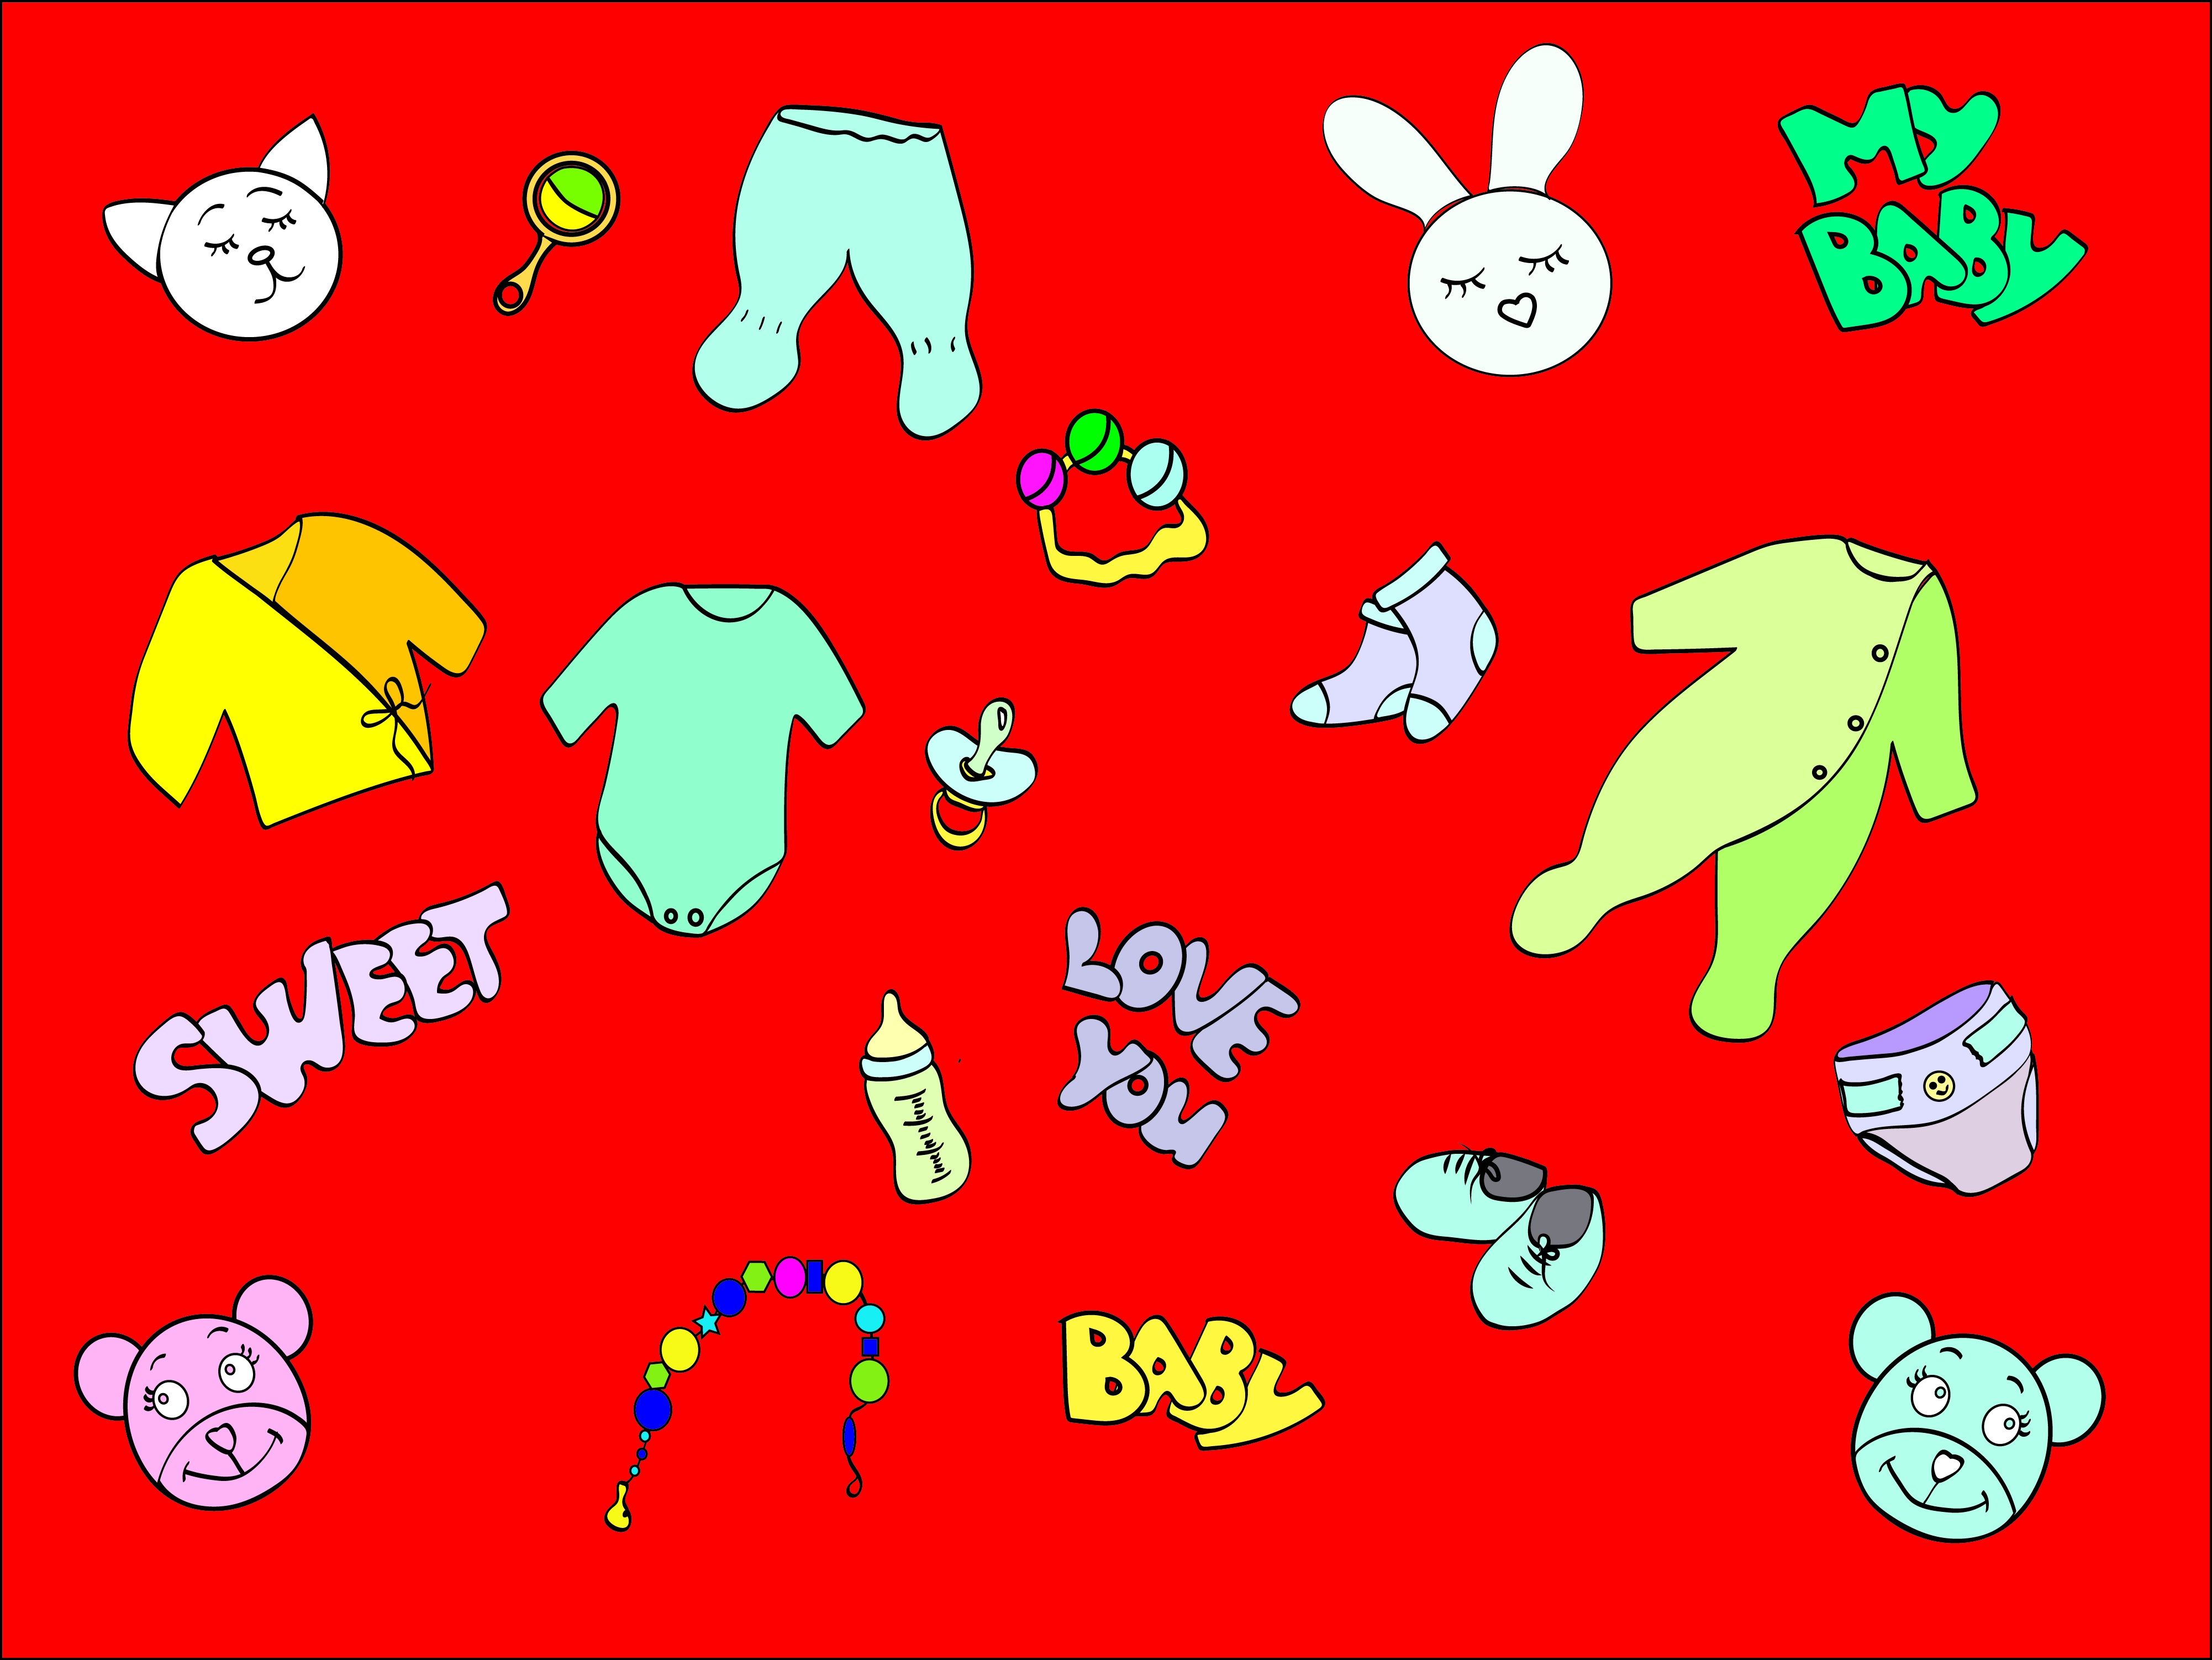
baby, shower, newborn, clothes, toys, red, illustration